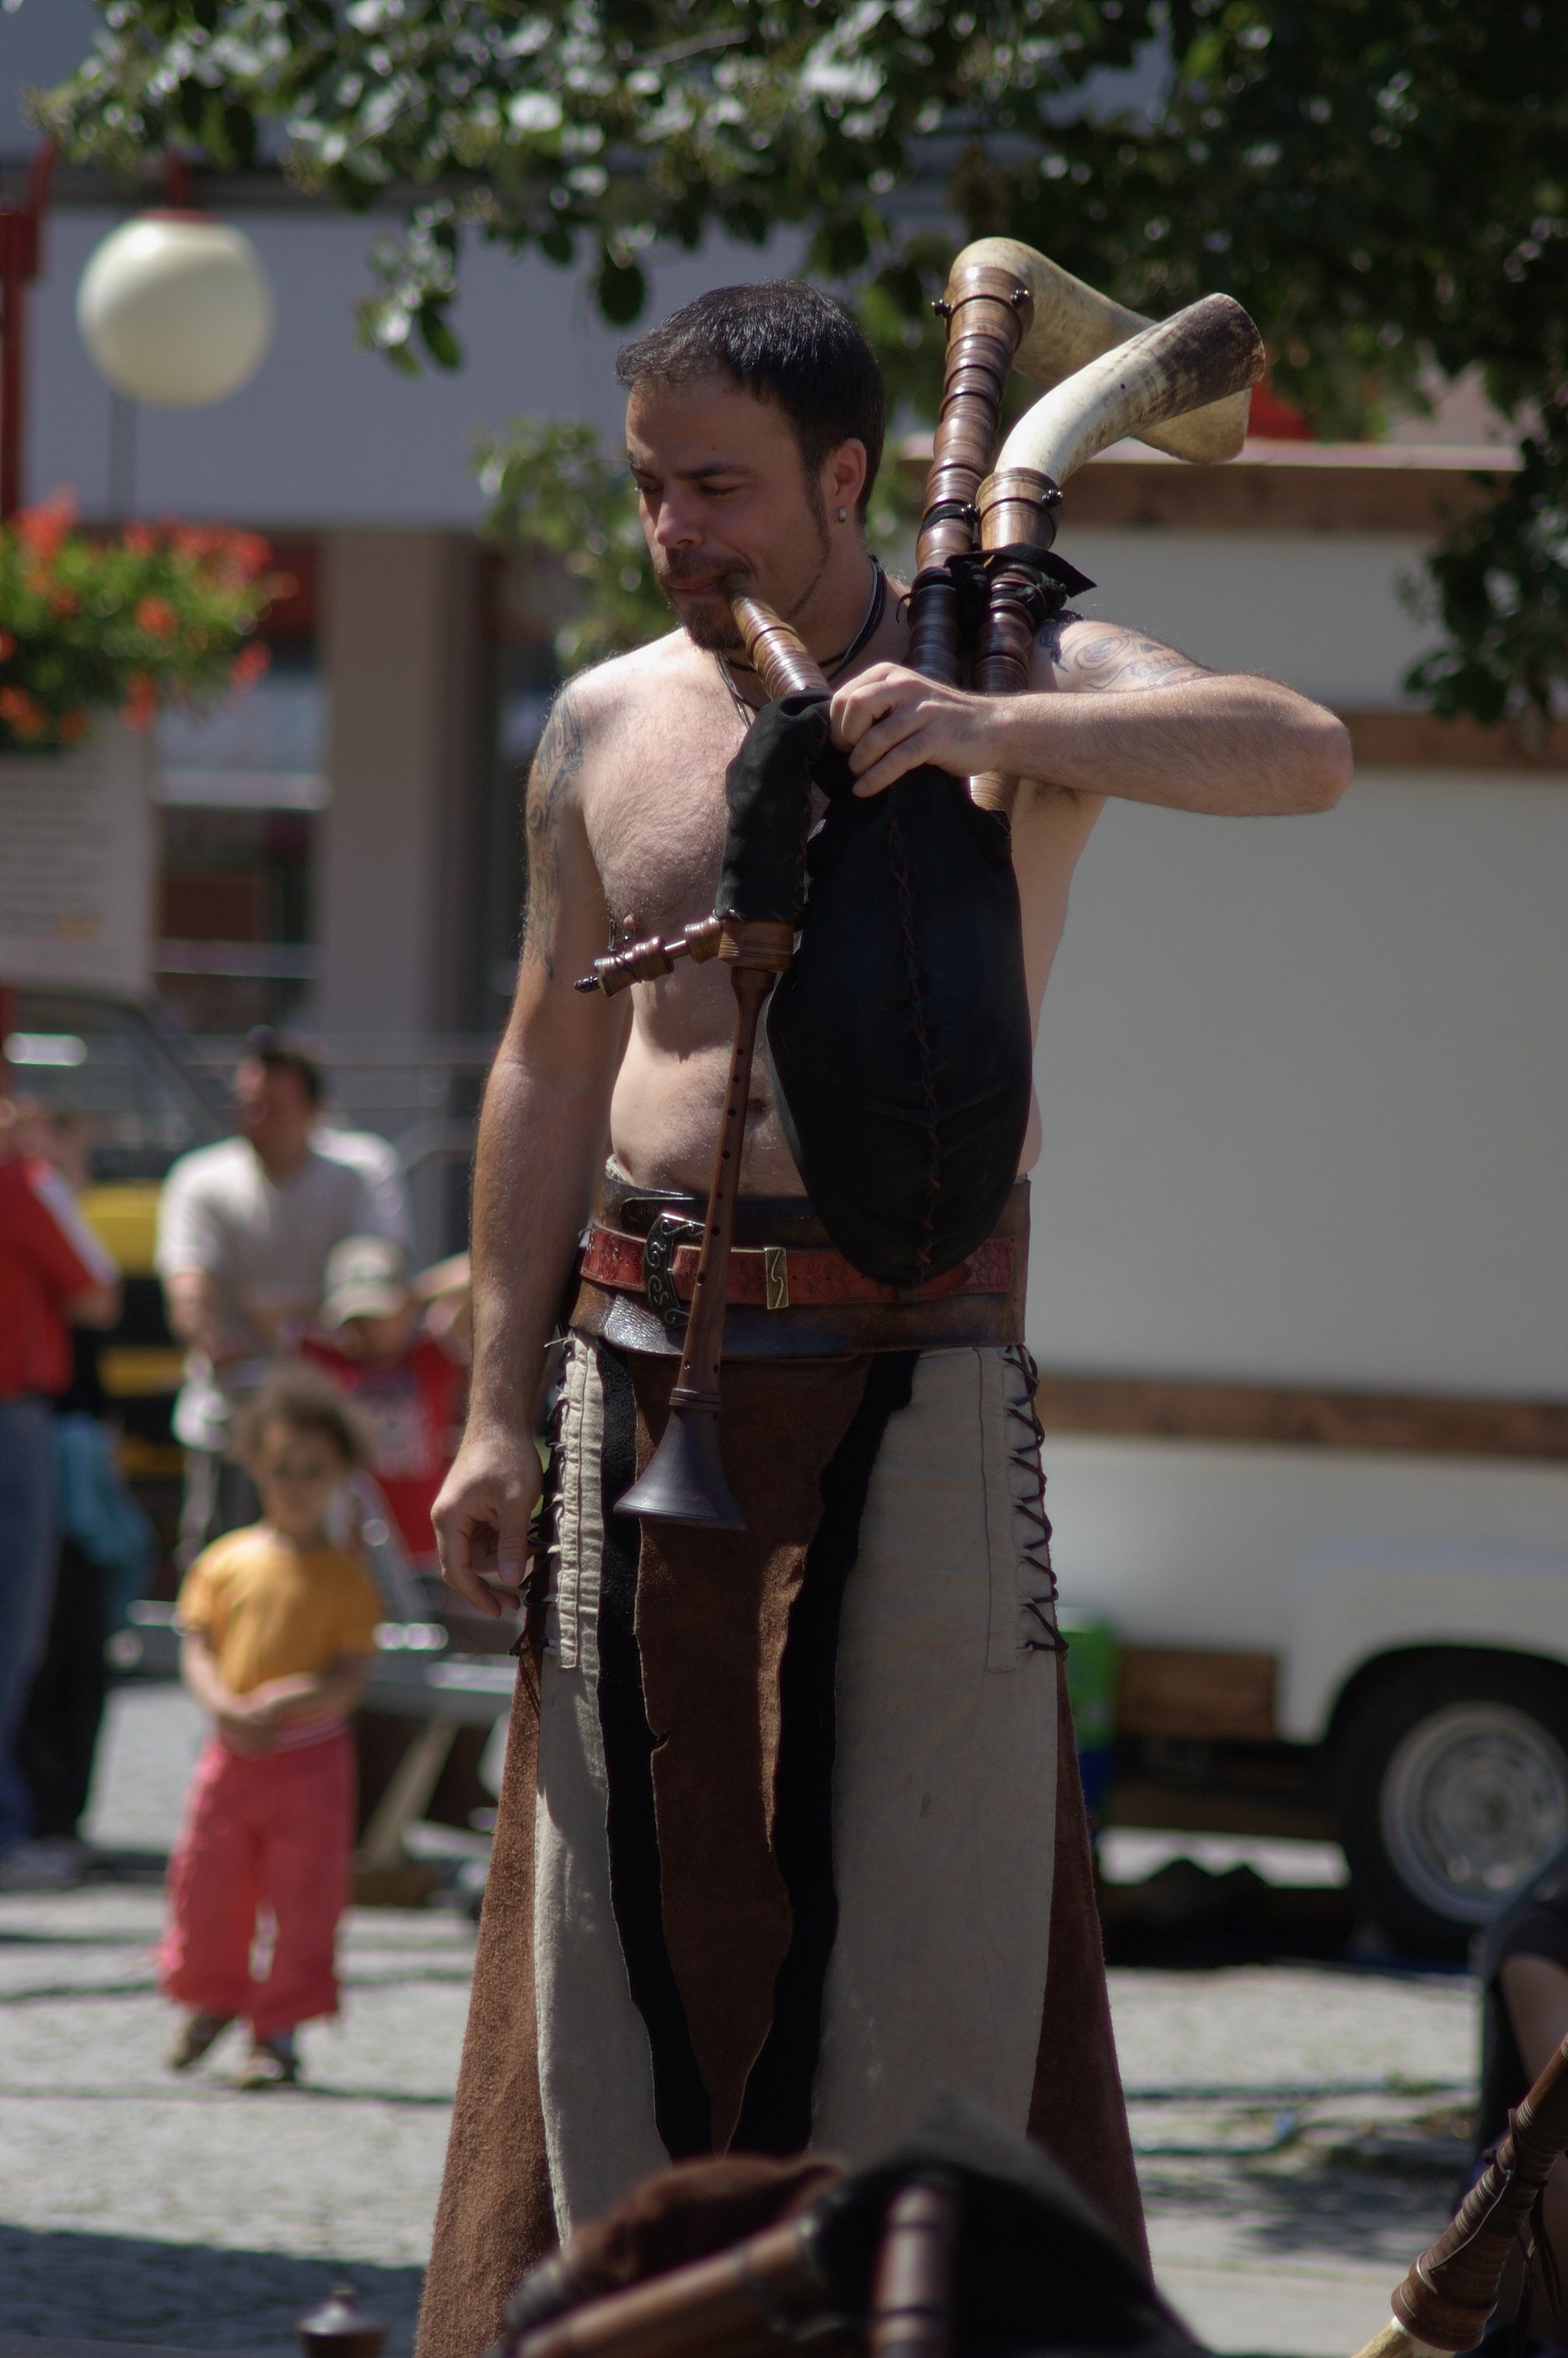
bokeh, clothing, performance art, cosplay, festival, rawtherapee, germany, deutschland, pentax, 135mm, costume, bokehlicious, brandenburg, lenstagged, steffenzahn, k100d, justpentax, iamflickr, smcpentaxm135135mm, pentaxm135mm, smcpm135mmf35, bernau, hussiten, hussitenfest, ohrenpeyn, hussitenfestspiele